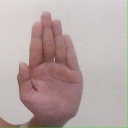
अक्षर: ध